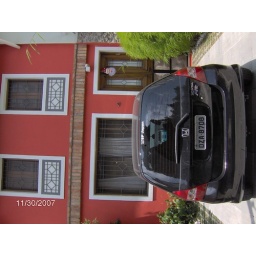
David's house . . . with mom's car in front